Describe the emotion expressed in this image:  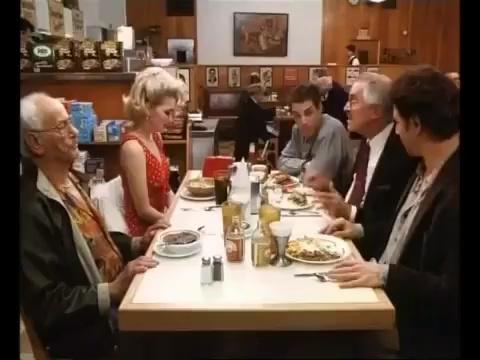
This person displays Fear, valence and arousal with low intensity.